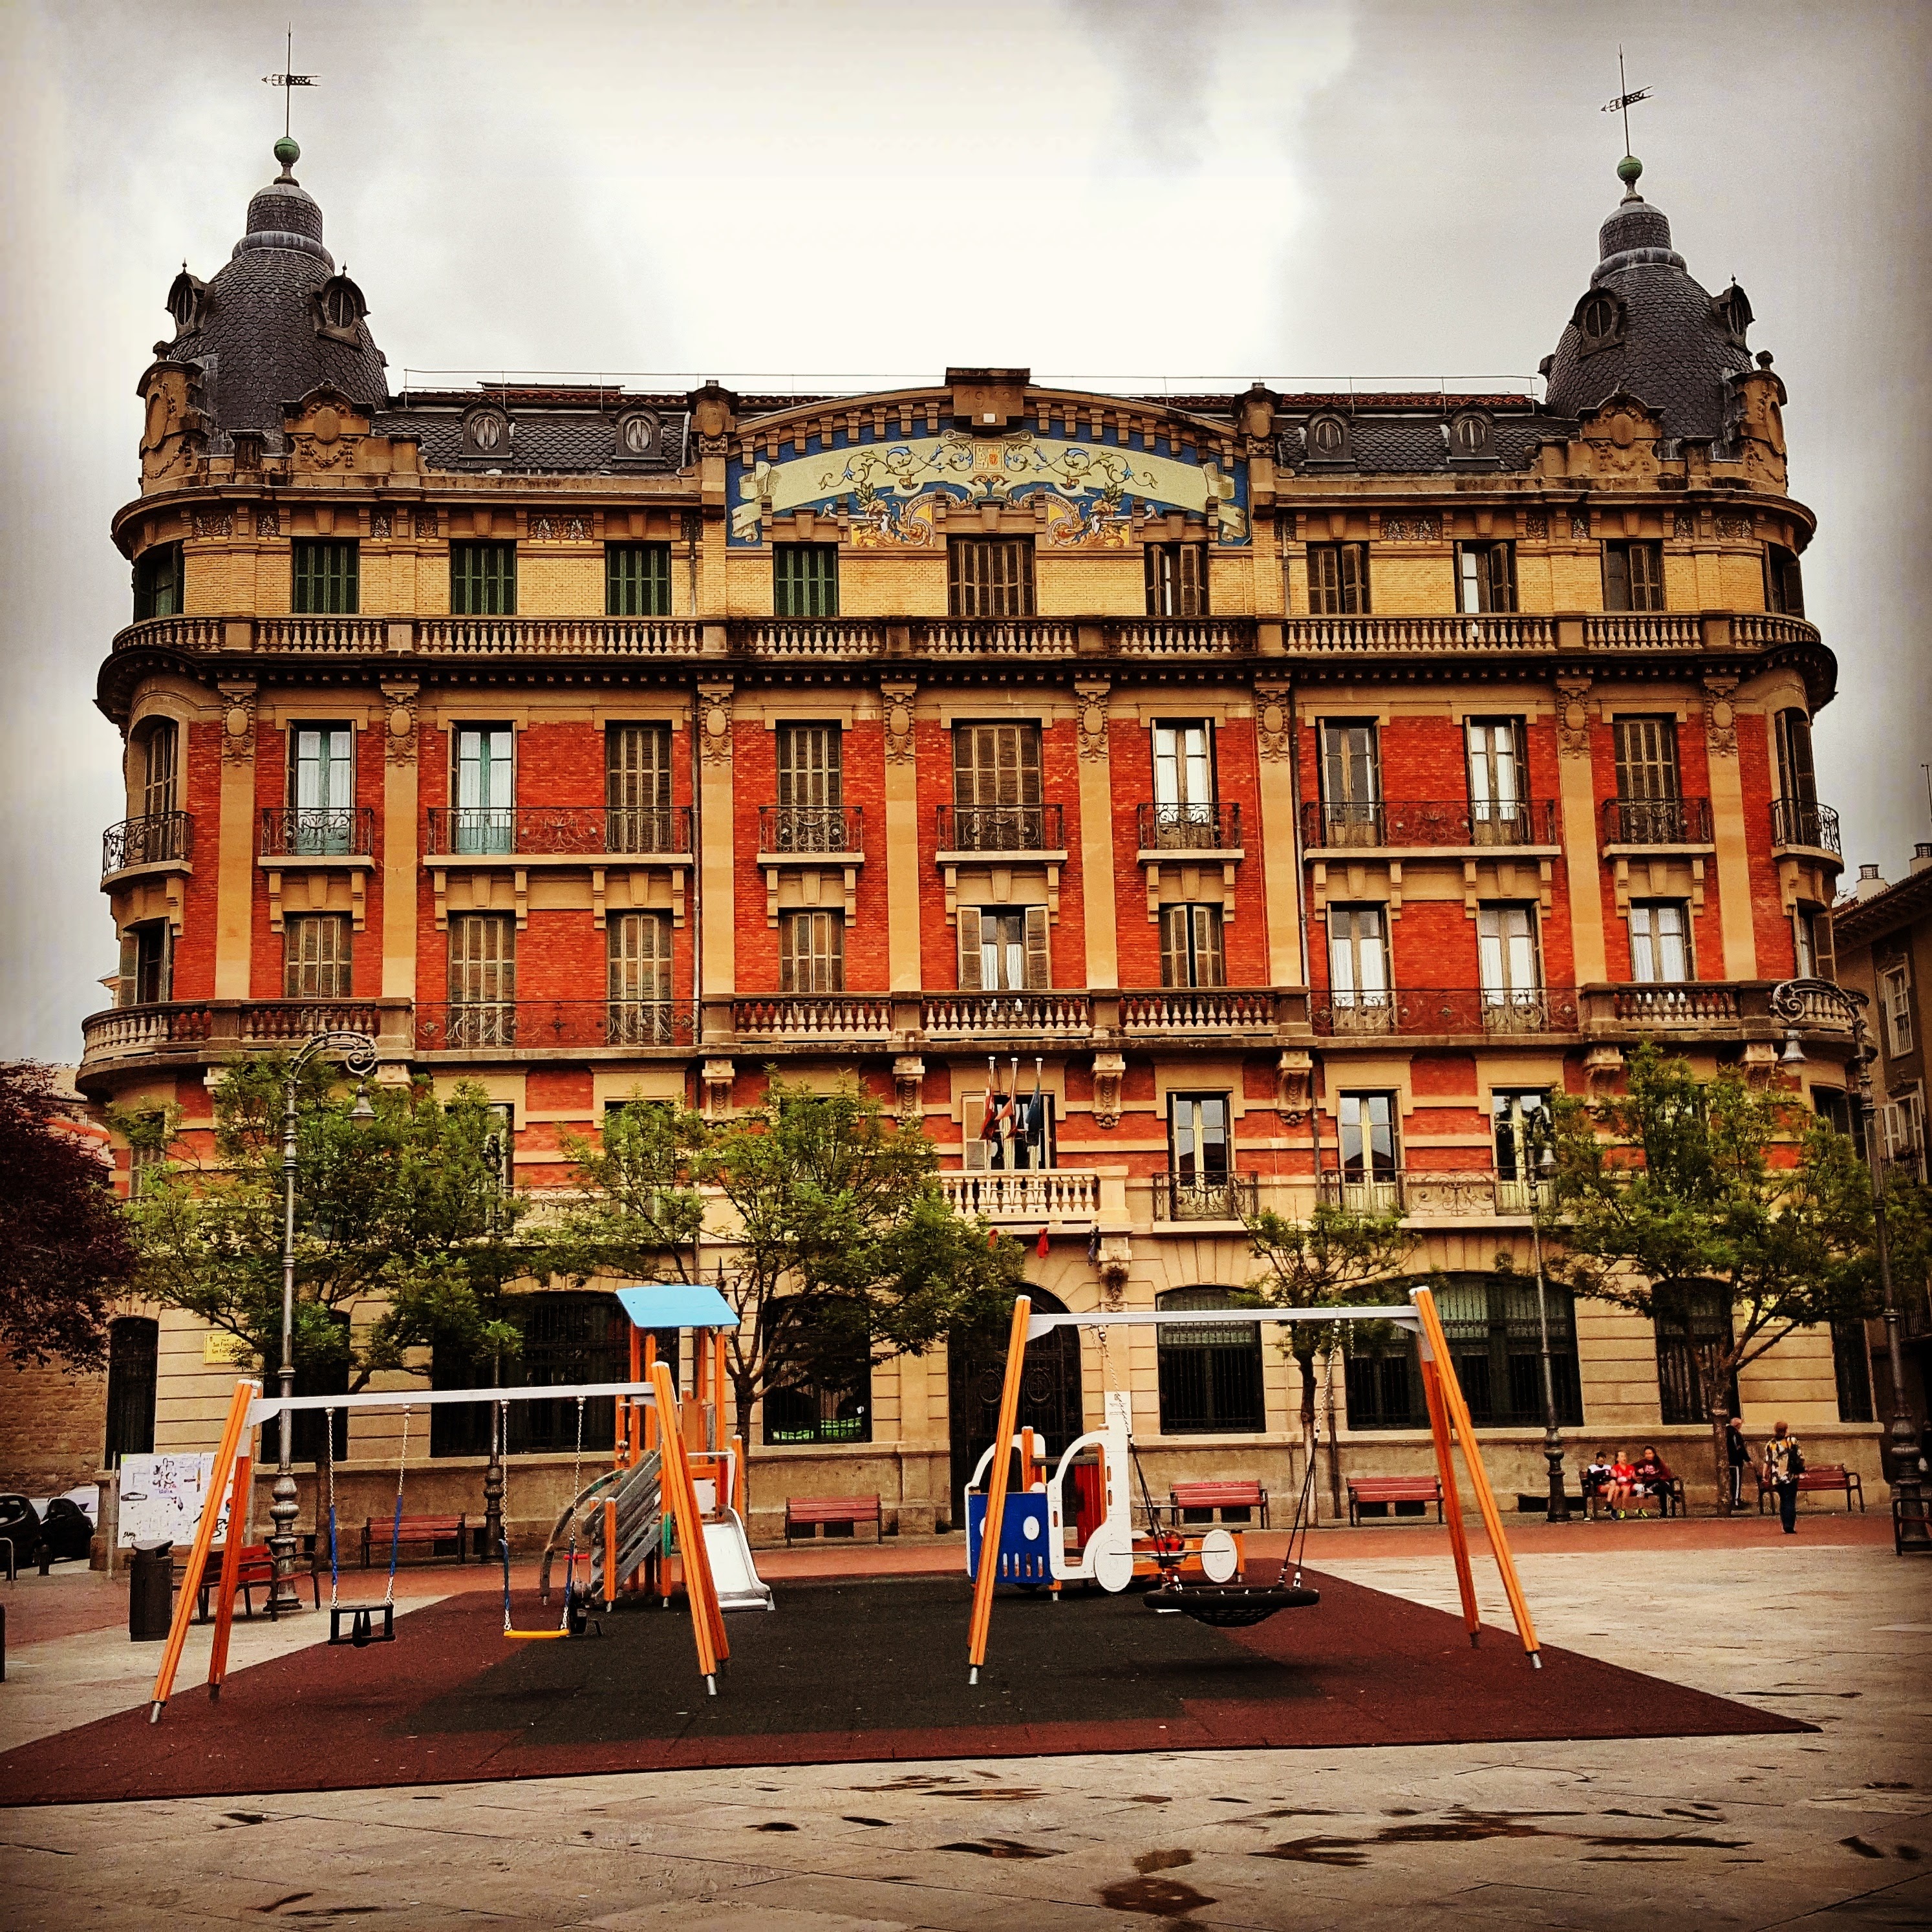
architecture, road, street, town, building, palace, city, cityscape, downtown, plaza, landmark, facade, pamplona, town square, neighbourhood, plaza de san francisco, urban area, human settlement